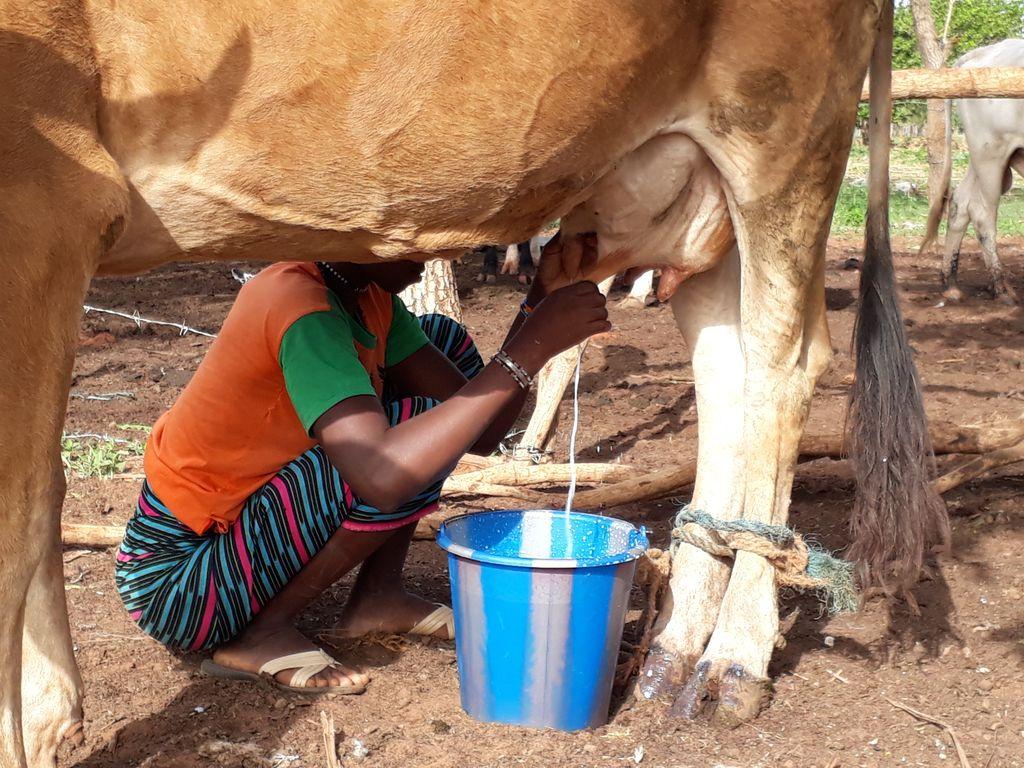
Kuna mwanamke ameketi akikamua ng'ombe. Maziwa yanatiririka ndani ya ndoo ya buluu. Ng'ombe wamesimama tuli. Mazingira yanaonekana kuwa ya shamba, hii inaonyesha shughuli za ufugaji. Ni kazi ya kila siku.